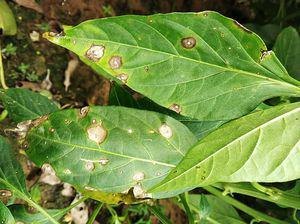
Plant: Bell pepper
Disease: bell pepper frogeye leaf spot